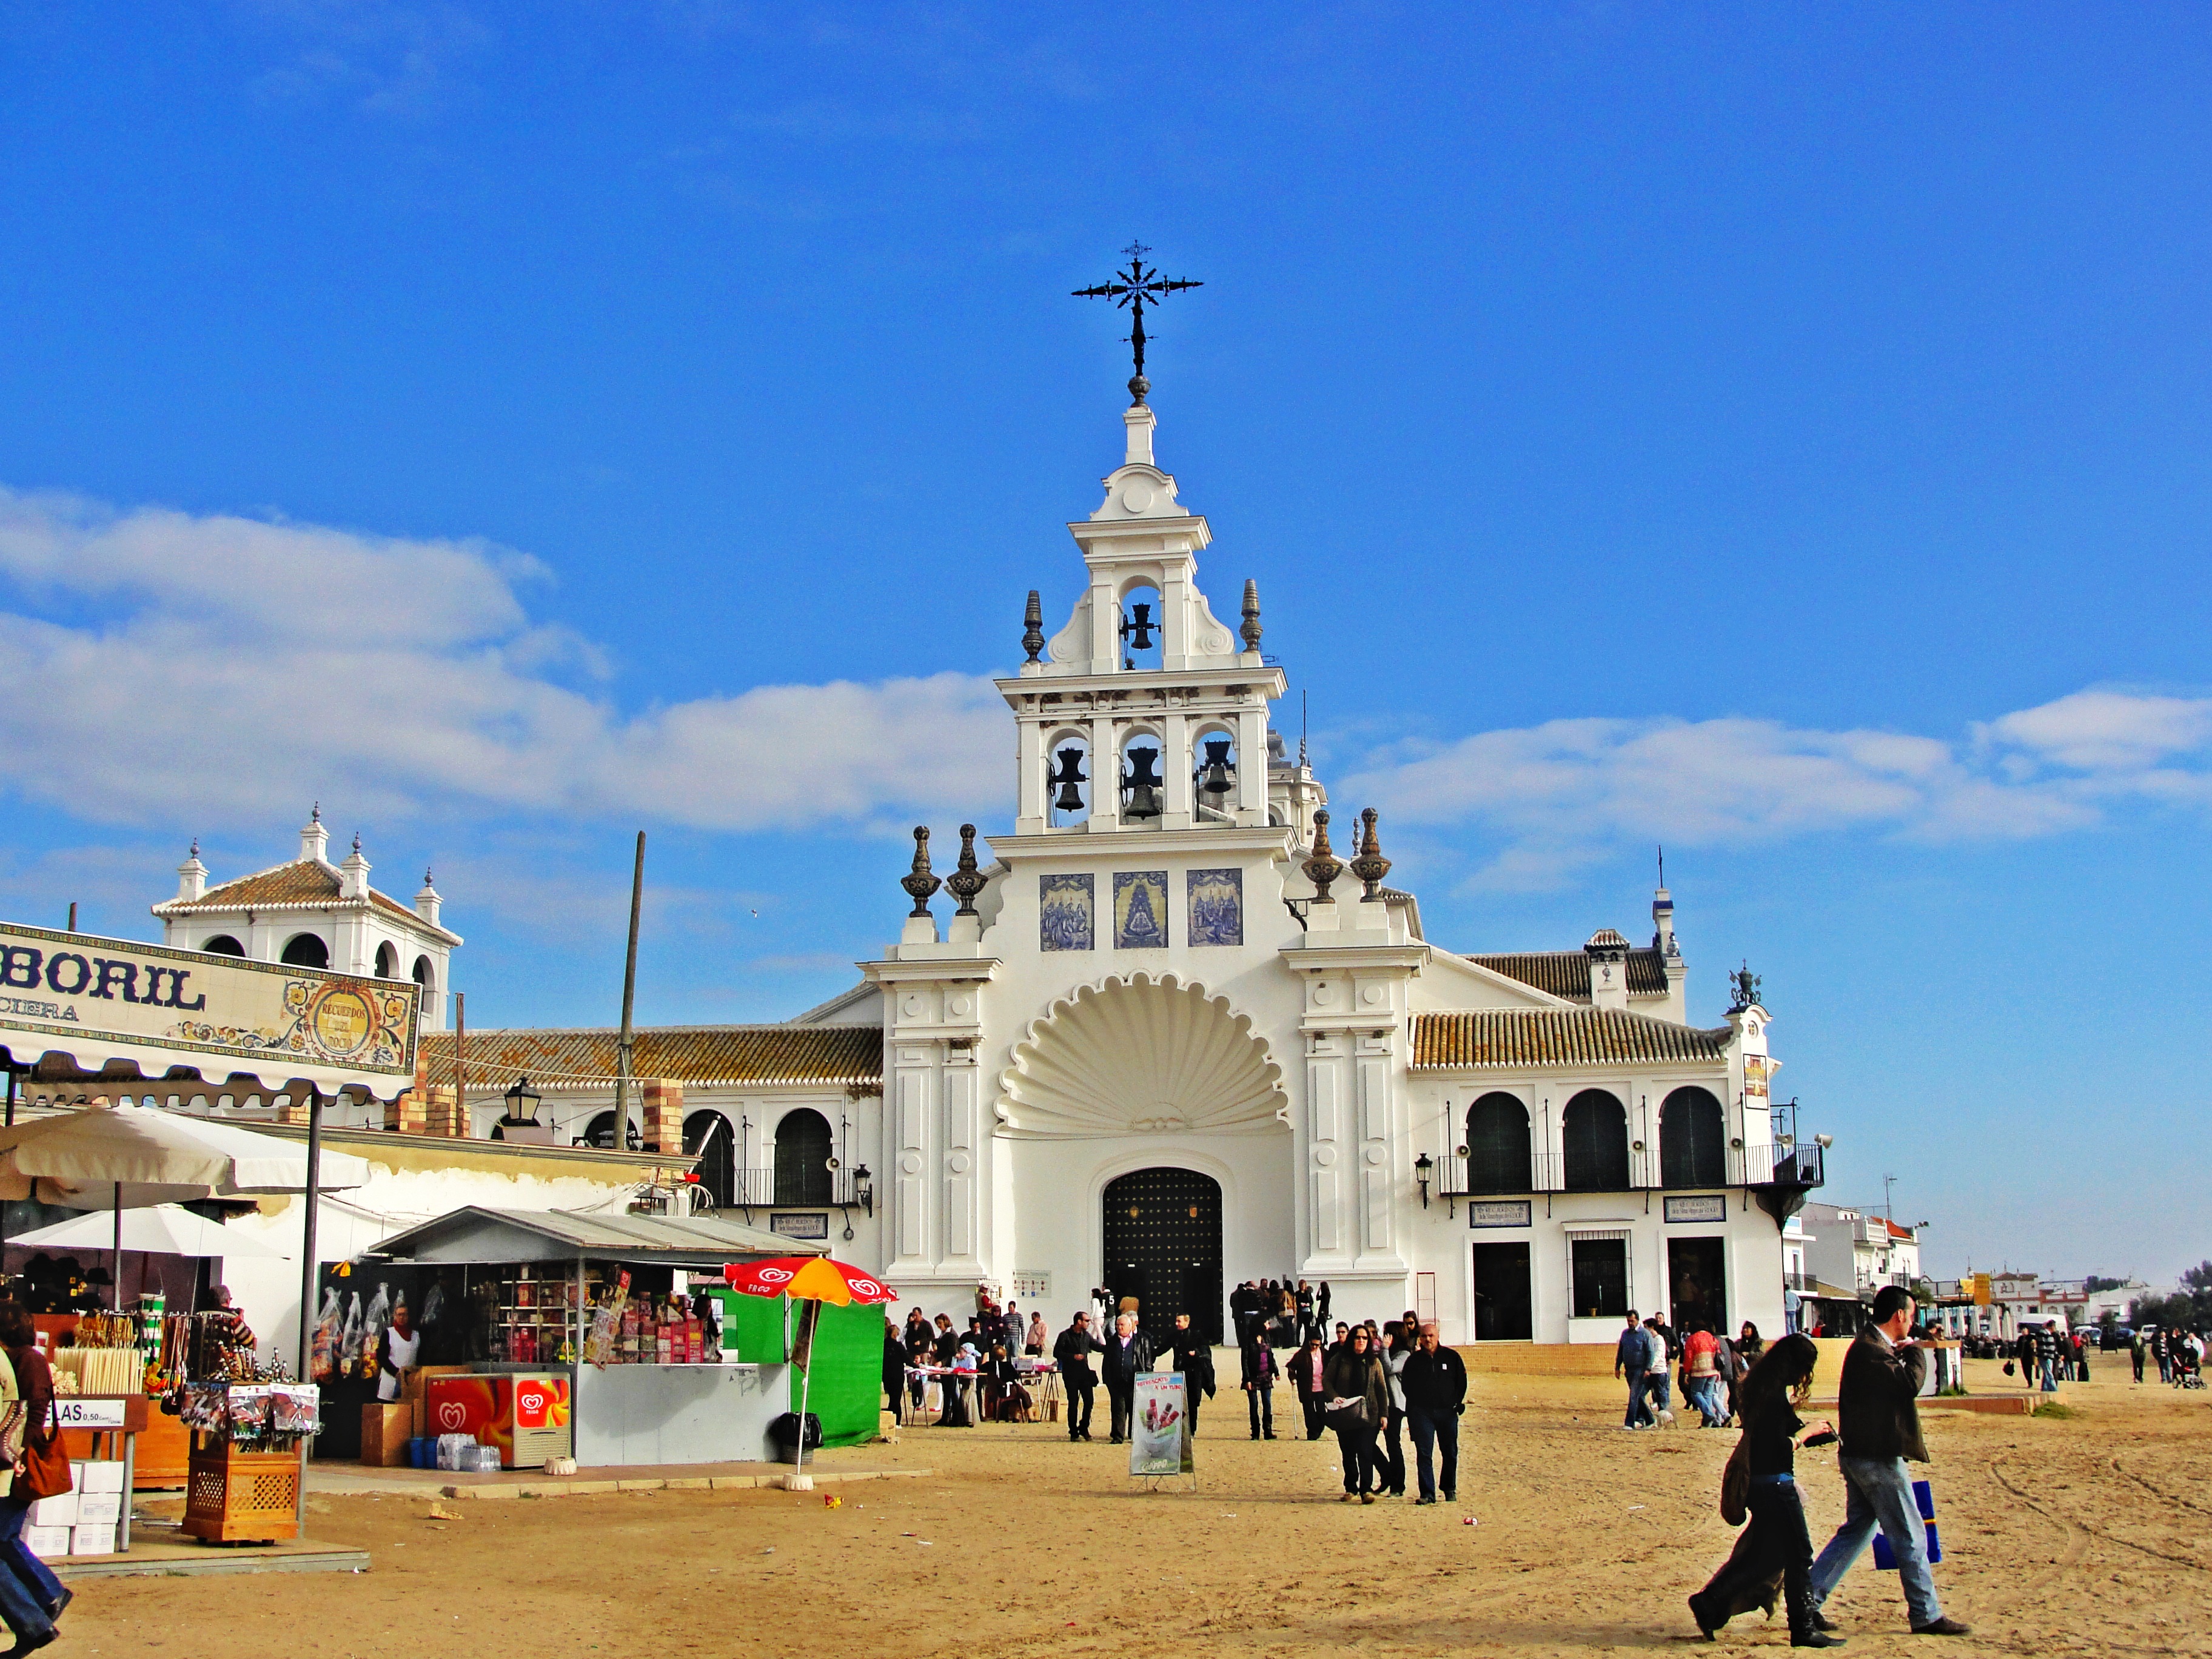
dew, town, building, palace, vacation, travel, tower, plaza, religion, landmark, tourism, place of worship, temple, resort, town square, tours, huelva, hermitage dew